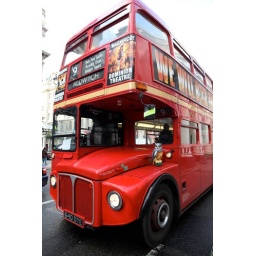
The Life of Henry the Owl.Henry rides a red bus in London.